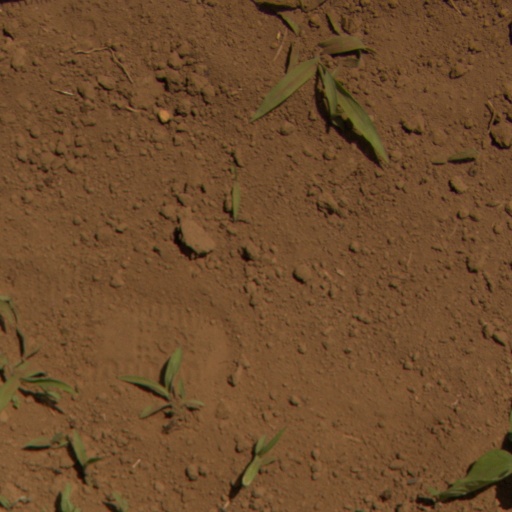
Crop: Jerusalem artichoke